Santa Fe Depot (San Diego)

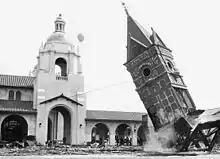
The clock tower of the original Santa Fe depot at Bay and Broadway is pulled to the ground by a steel cable attached to two yard locomotives as part of the grand opening celebration on March 7.

Though the elegant California Southern depot had served San Diego for nearly three decades, the station was not adequate to handle the expected flood of visitors through the "Silver Gate" in 1915. In fact, the Santa Fe had considered replacing the aging "D" Street station with a larger, more modern edifice. Plans were drawn up for a new station complex in the Mission Revival Style, befitting the upcoming Exposition. The large, graceful palm trees that graced the old depot were boxed and stored for re-planting alongside the new building. Construction began on a site just east of the existing structure on January 15, 1914, and was completed on December 31, at a total cost of $300,000 (equivalent to $ in adjusted for inflation). A Fred Harvey Company lunch counter and dining room were incorporated into the floor plan. The old wooden structure was razed during the few days before the opening; the clock tower was ceremonially toppled on March 7, 1915.